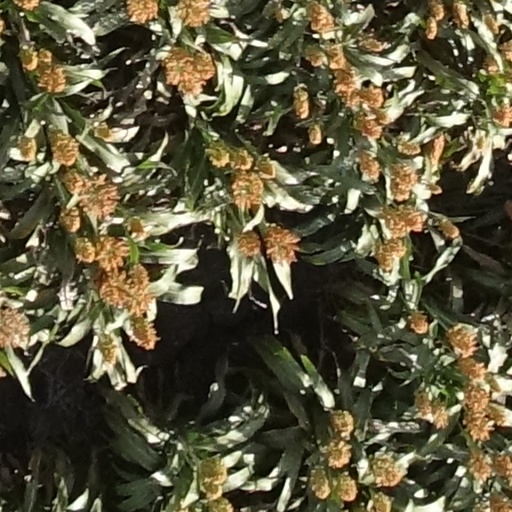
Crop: sorghum